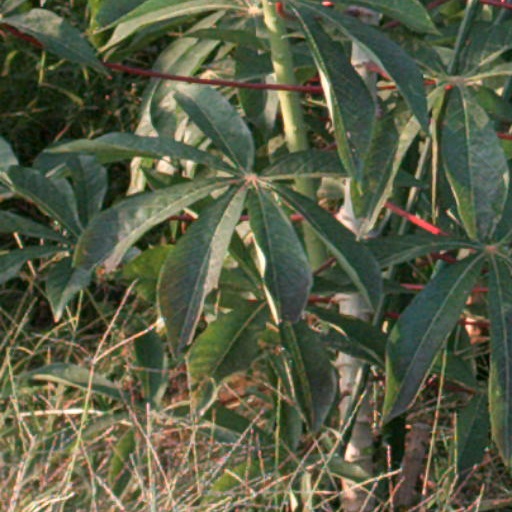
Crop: cassava